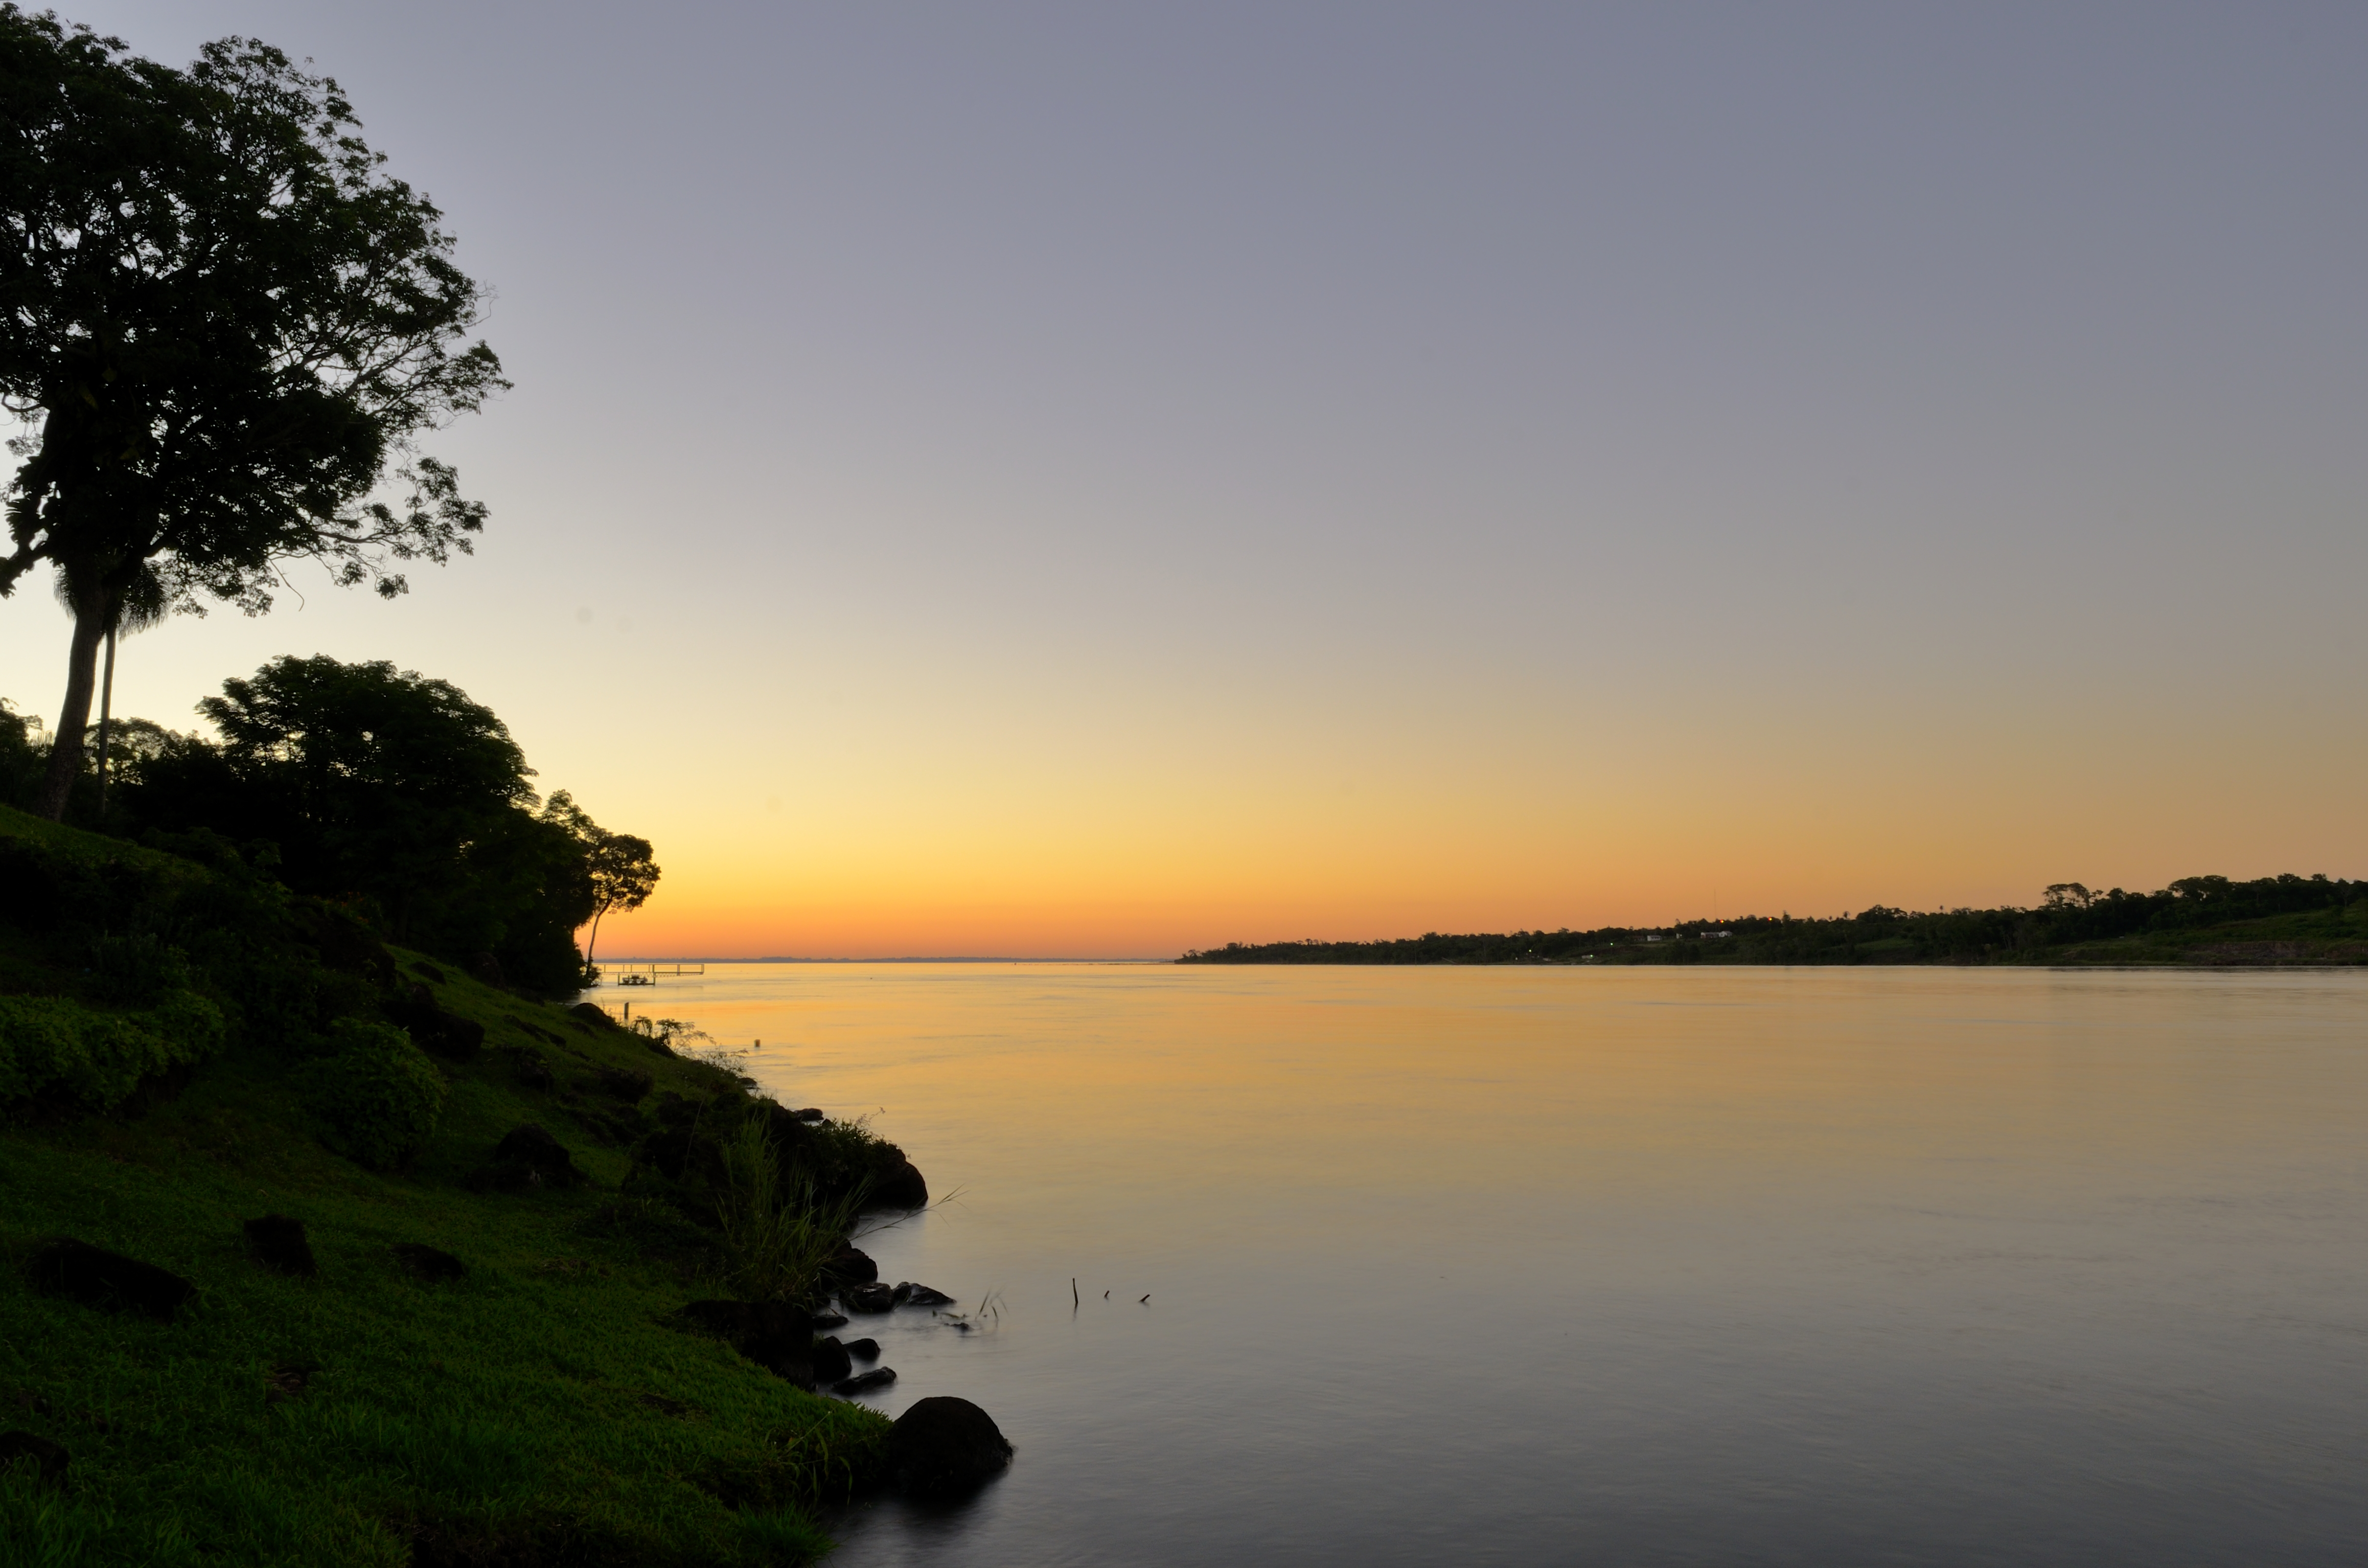
sea, coast, nature, horizon, cloud, sky, sun, sunrise, sunset, sunlight, morning, shore, lake, dawn, river, dusk, evening, reflection, bay, body of water, misiones, loch, afterglow, atmospheric phenomenon